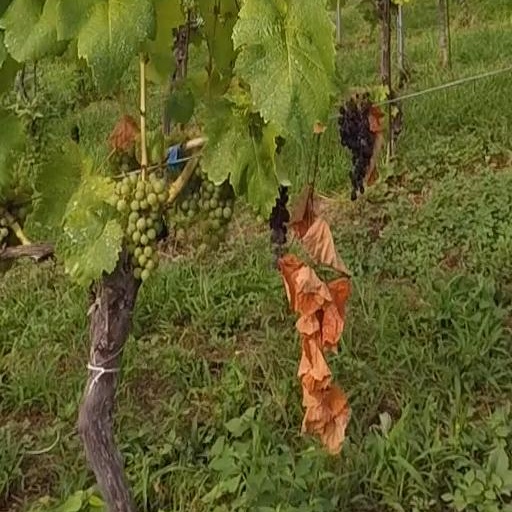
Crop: grape